Smitty (rapper)

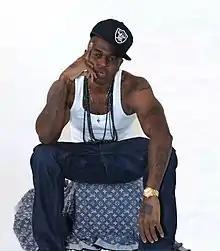
Smitty in a photoshoot in 2012

Varick D. Smith, (born November 30, 1979), better known as Smitty, is an American rapper and hip-hop ghostwriter from Little Haiti, a neighborhood in Miami, Florida.